Human settlement

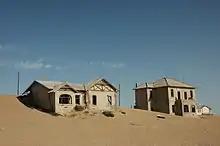
Abandoned buildings in Kolmanskop, Namibia

There are various types of inhabited localities in Russia.